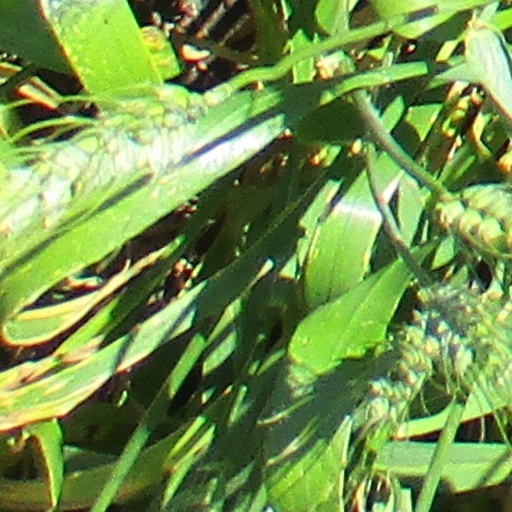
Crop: wheat